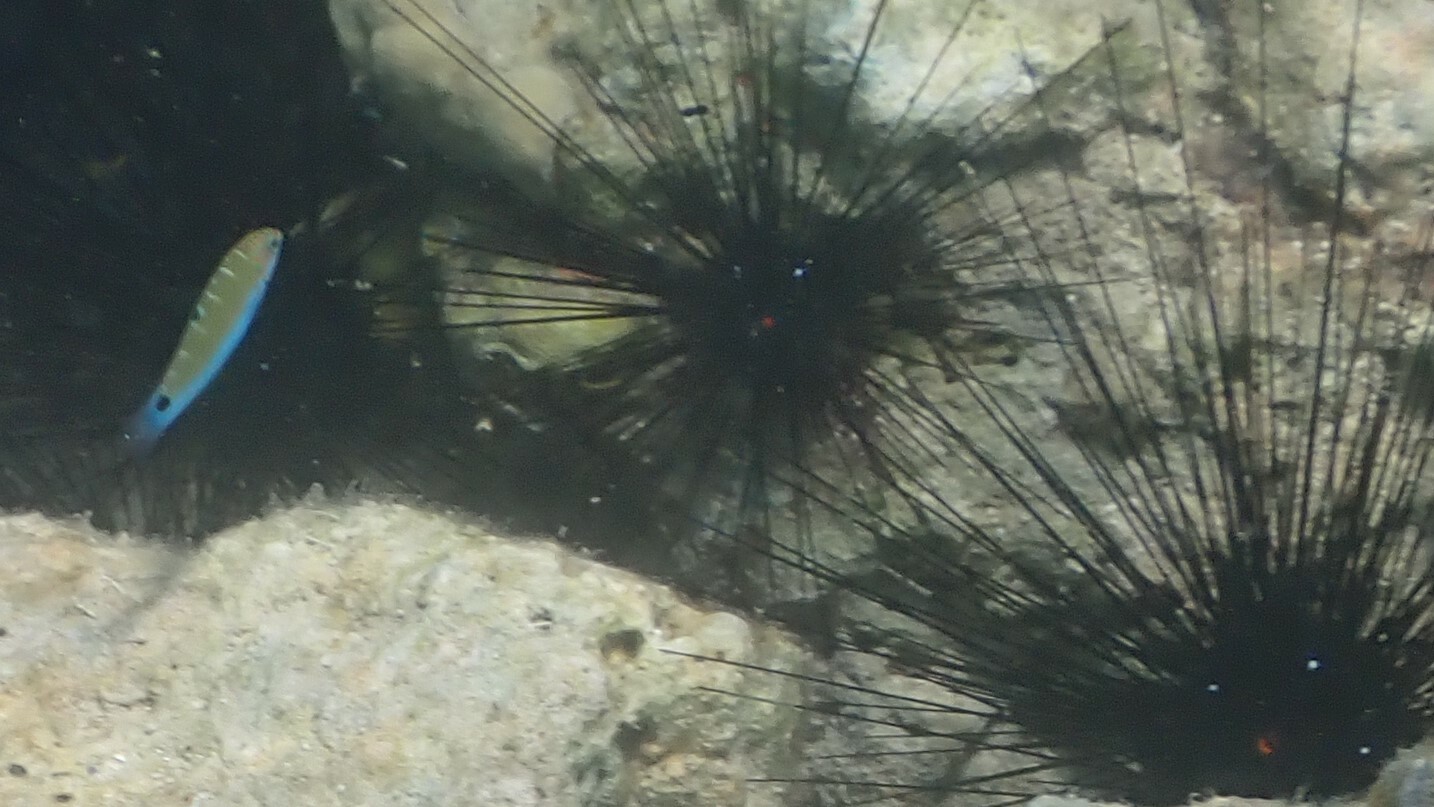
Thalassoma lunare (Moon Wrasse)